Beach volleyball

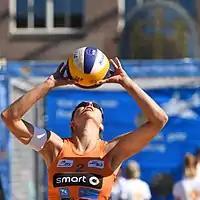
A player hand sets the ball

A fault is committed when a referee judges that a team has made a playing action that violates the rules. When a team commits a fault, the opposing team receives a point and gains the right to serve. If both teams commit a fault simultaneously, the point is replayed. Common faults include: